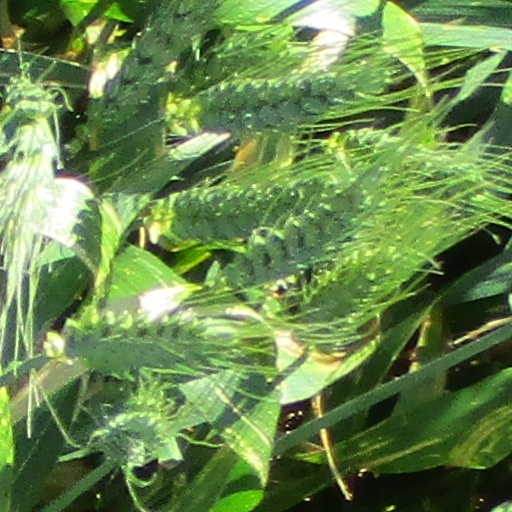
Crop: wheat